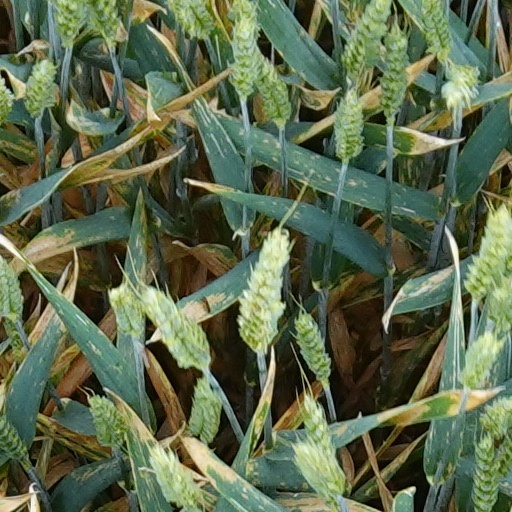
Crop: wheat